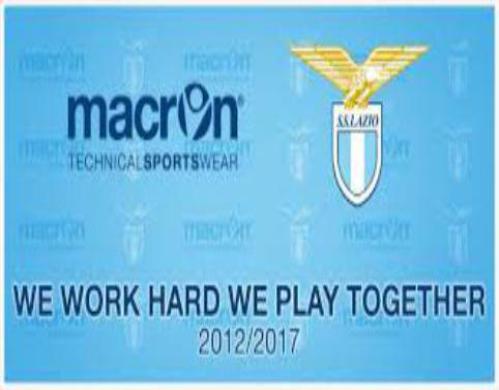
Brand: macron
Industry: Sports